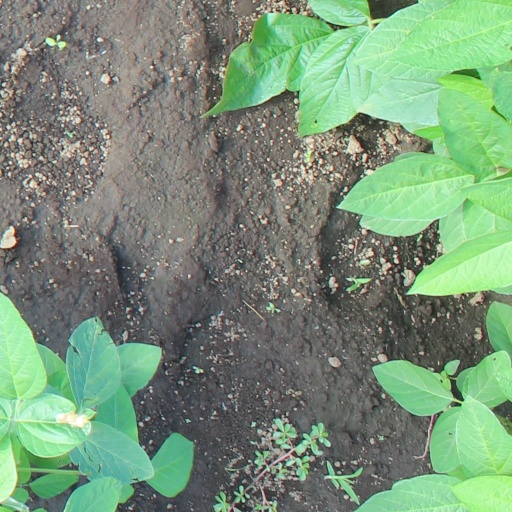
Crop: soybean